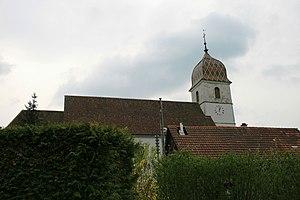
Eglise de Bonfol JU, Suisse